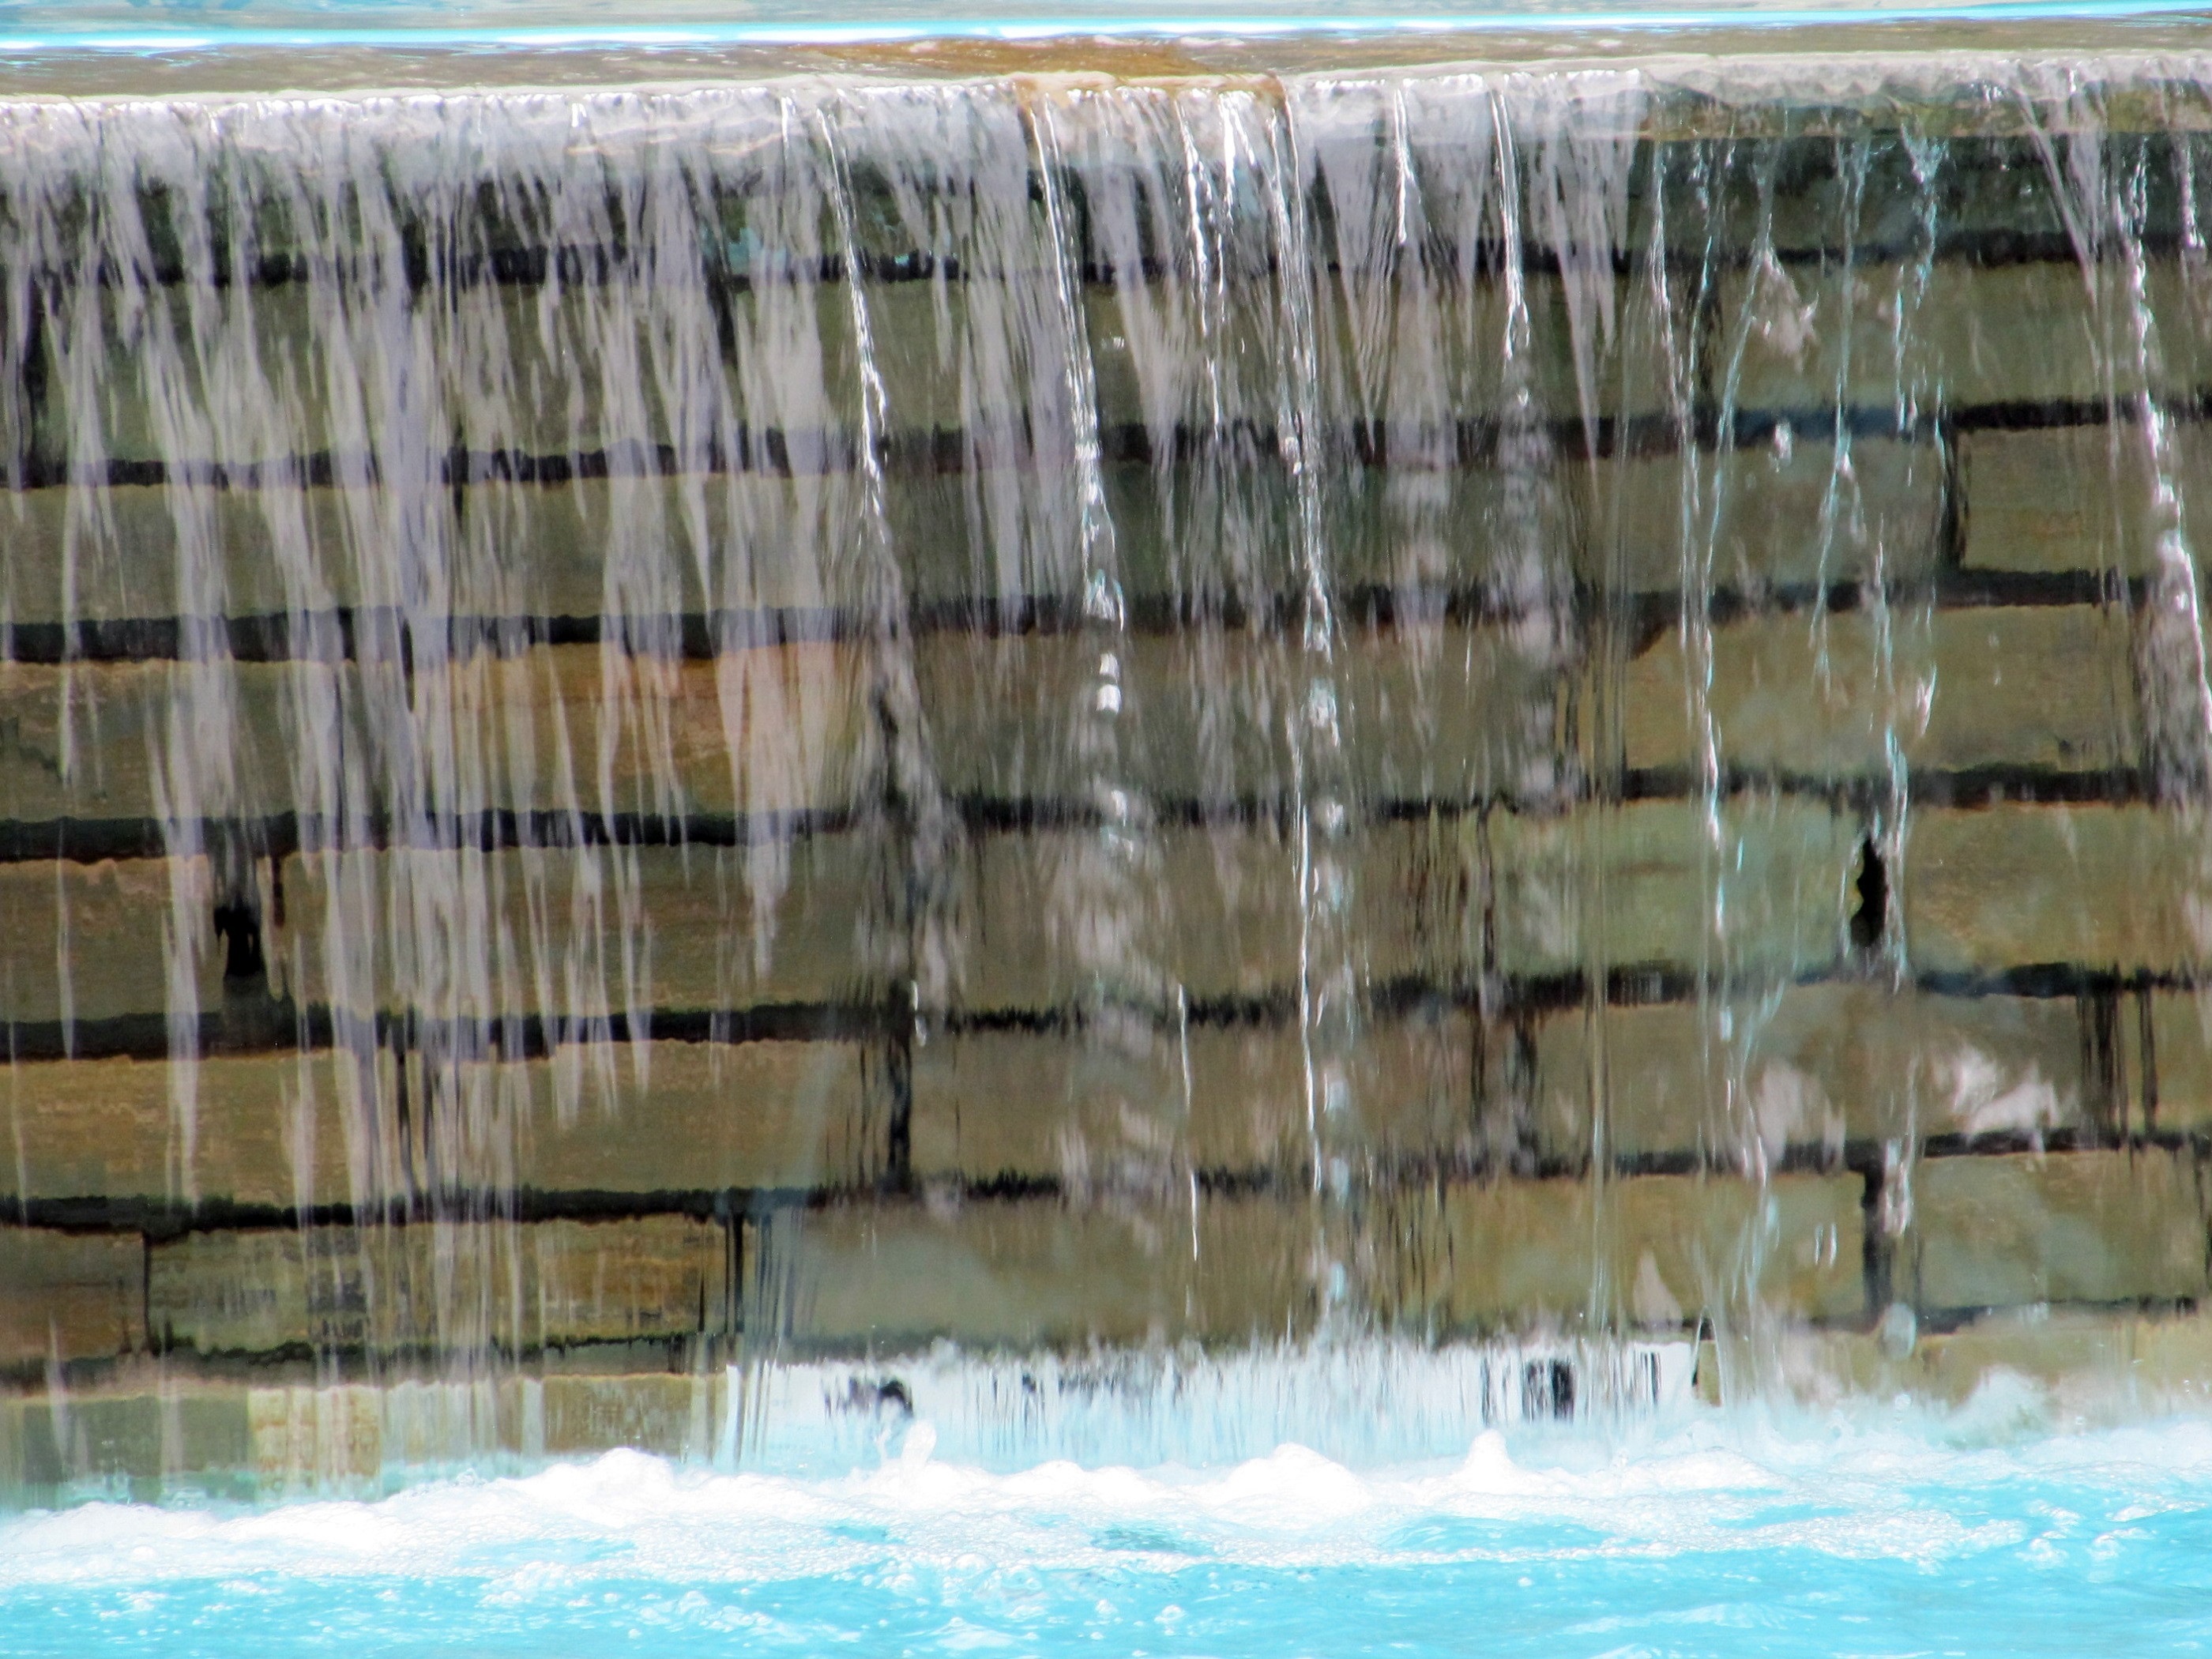
water, rock, waterfall, wet, stone, flow, cascade, swimming pool, scenic, peaceful, park, garden, brick, falling, beauty, water feature